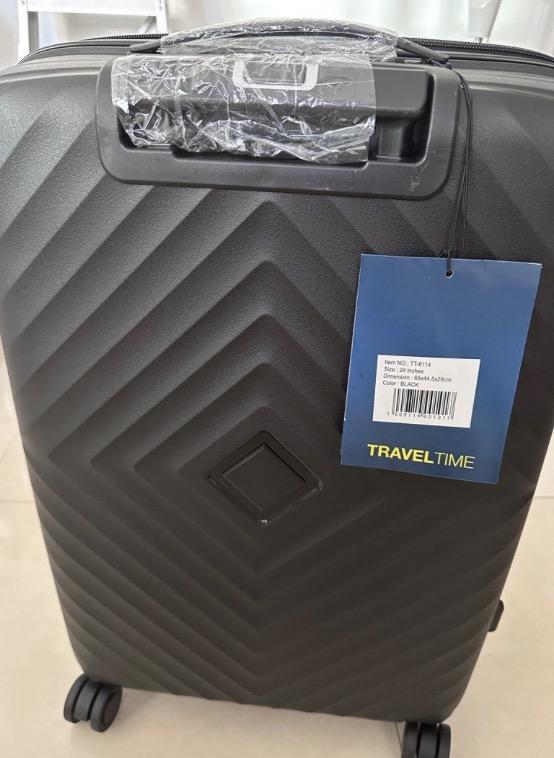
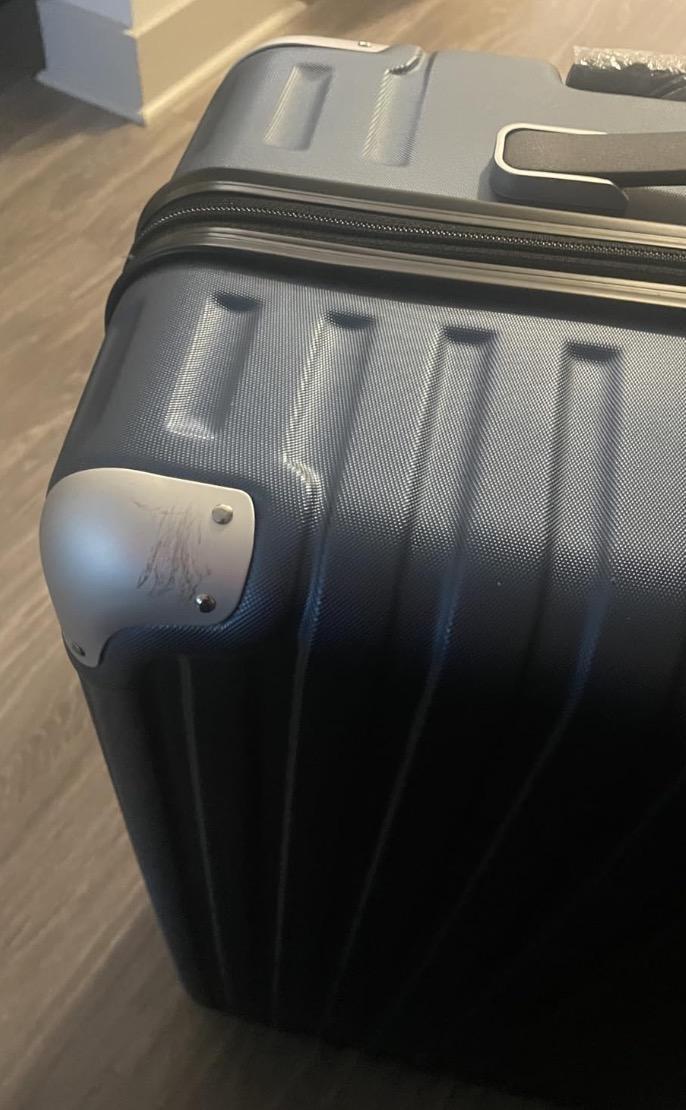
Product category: items_tea
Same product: no